J. Howard Crocker

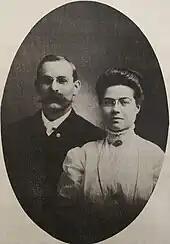
Black and white oval-shaped photo of a middle-aged man and woman sitting beside each other in formal clothing

Crocker served as chairman of the AAU of C boxing and wrestling committee from 1937 to 1951. He was expected to be coach of the Canadian boxing and wrestling team for the 1938 British Empire Games, until E. J. Don Rowand was named, and Crocker instead managed Canada's track and field team. As president and secretary of the British Empire Games Association of Canada, Crocker was also the manager and treasurer of the national delegation to the event, and travelled with the Canadian contingent aboard MV "Aorangi" from Vancouver to Sydney, Australia.